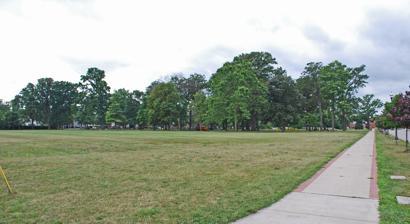
Building: Bliss Park
Country: United States of America
Year built: 1903
United States historic place Bliss Park U.S. National Register of Historic Places Location SW of jct. of Houghton St. and N. Michigan Ave., Saginaw, Michigan Coordinates 43°25′42″N 83°57′13″W / 43.42833°N 83.95361°W / 43.42833; -83.95361 ( Bliss Park ) Area 13 acres (5.3 ha) Built 1903 ( 1903 ) Architect Cottage Gardens Company Inc.; WPA NRHP reference No. 95001424 Added to NRHP December 7, 1995 Bliss Park is a park located at the southwest corner of Houghton Street and North Michigan Avenue in Saginaw, Michigan . It was listed on the National Register of Historic Places in 1995. History The section of land where Bliss Park is now located was once part of a tract owned by Louis Campau, the first white settler in the area. Campau purchased it in 1822, but in 1826 left the area to become one of the founders of Grand Rapids, Michigan . The property remained in the Campau family and undeveloped for some 80 years. The property became an unofficial common ground for residents of Saginaw, and was used for recreation and other purposes. Notably, it was used during the Civil War as a drilling ground for the 29th Michigan Volunteer Infantry Regiment , and for various Civil War reunions afterward. In 1903, Aaron T. Bliss (then governor of Michigan) purchased the land for this park from the Campau family and donated it to the city of Saginaw. In 1904, the Saginaw Board of Public Works hired landscape gardener E. C. Foster of Kalamazoo, Michigan to design the landscaping for the park. However, those plans were deemed unsuitable, and in 1906 the newly created Board of Park and Cemetery Commissioners hired Cottage Gardens Company, Inc., of Queens, New York to complete plans. The company created an open plan that retained many of the natural features that Saginaw residents valued. Much of this plan was implemented that year, with more the next. In the first few years of the 1910s, monuments were placed in the park. In the 1930s,  Bliss Park was significantly renovated with assistance from the Work Projects Administration . Renovations included a new shelter house, parking lot, and changes to the landscaping. Bliss Park remained in use through the rest of the century without major changes. Description Bliss Park is a small trapezoidal park, covering about 13 acres. It consists of five distinct areas: a broad open recreation ground, a smaller open playfield, a wooded picnic grove, a ceremonial garden/plaza area, and a parking area. The recreation ground and playfield are open areas lined with trees. The picnic area covers much of the park surface, and has a number of large hardwood trees for shade. Monuments within the park provide focal points. The parking area is to the south, and a semicircular garden/plaza to the west. The plaza has small trees and flowers. The park lies across the street from one of Saginaw's main medical centers, Covenant HealthCare, providing a place for the hospital staff to relax in between shifts, and the hospital's heliport for their air ambulance service in LifeNet of Michigan, and for the Survival Flight helicopter from the University of Michigan Medical Center in Ann Arbor . References